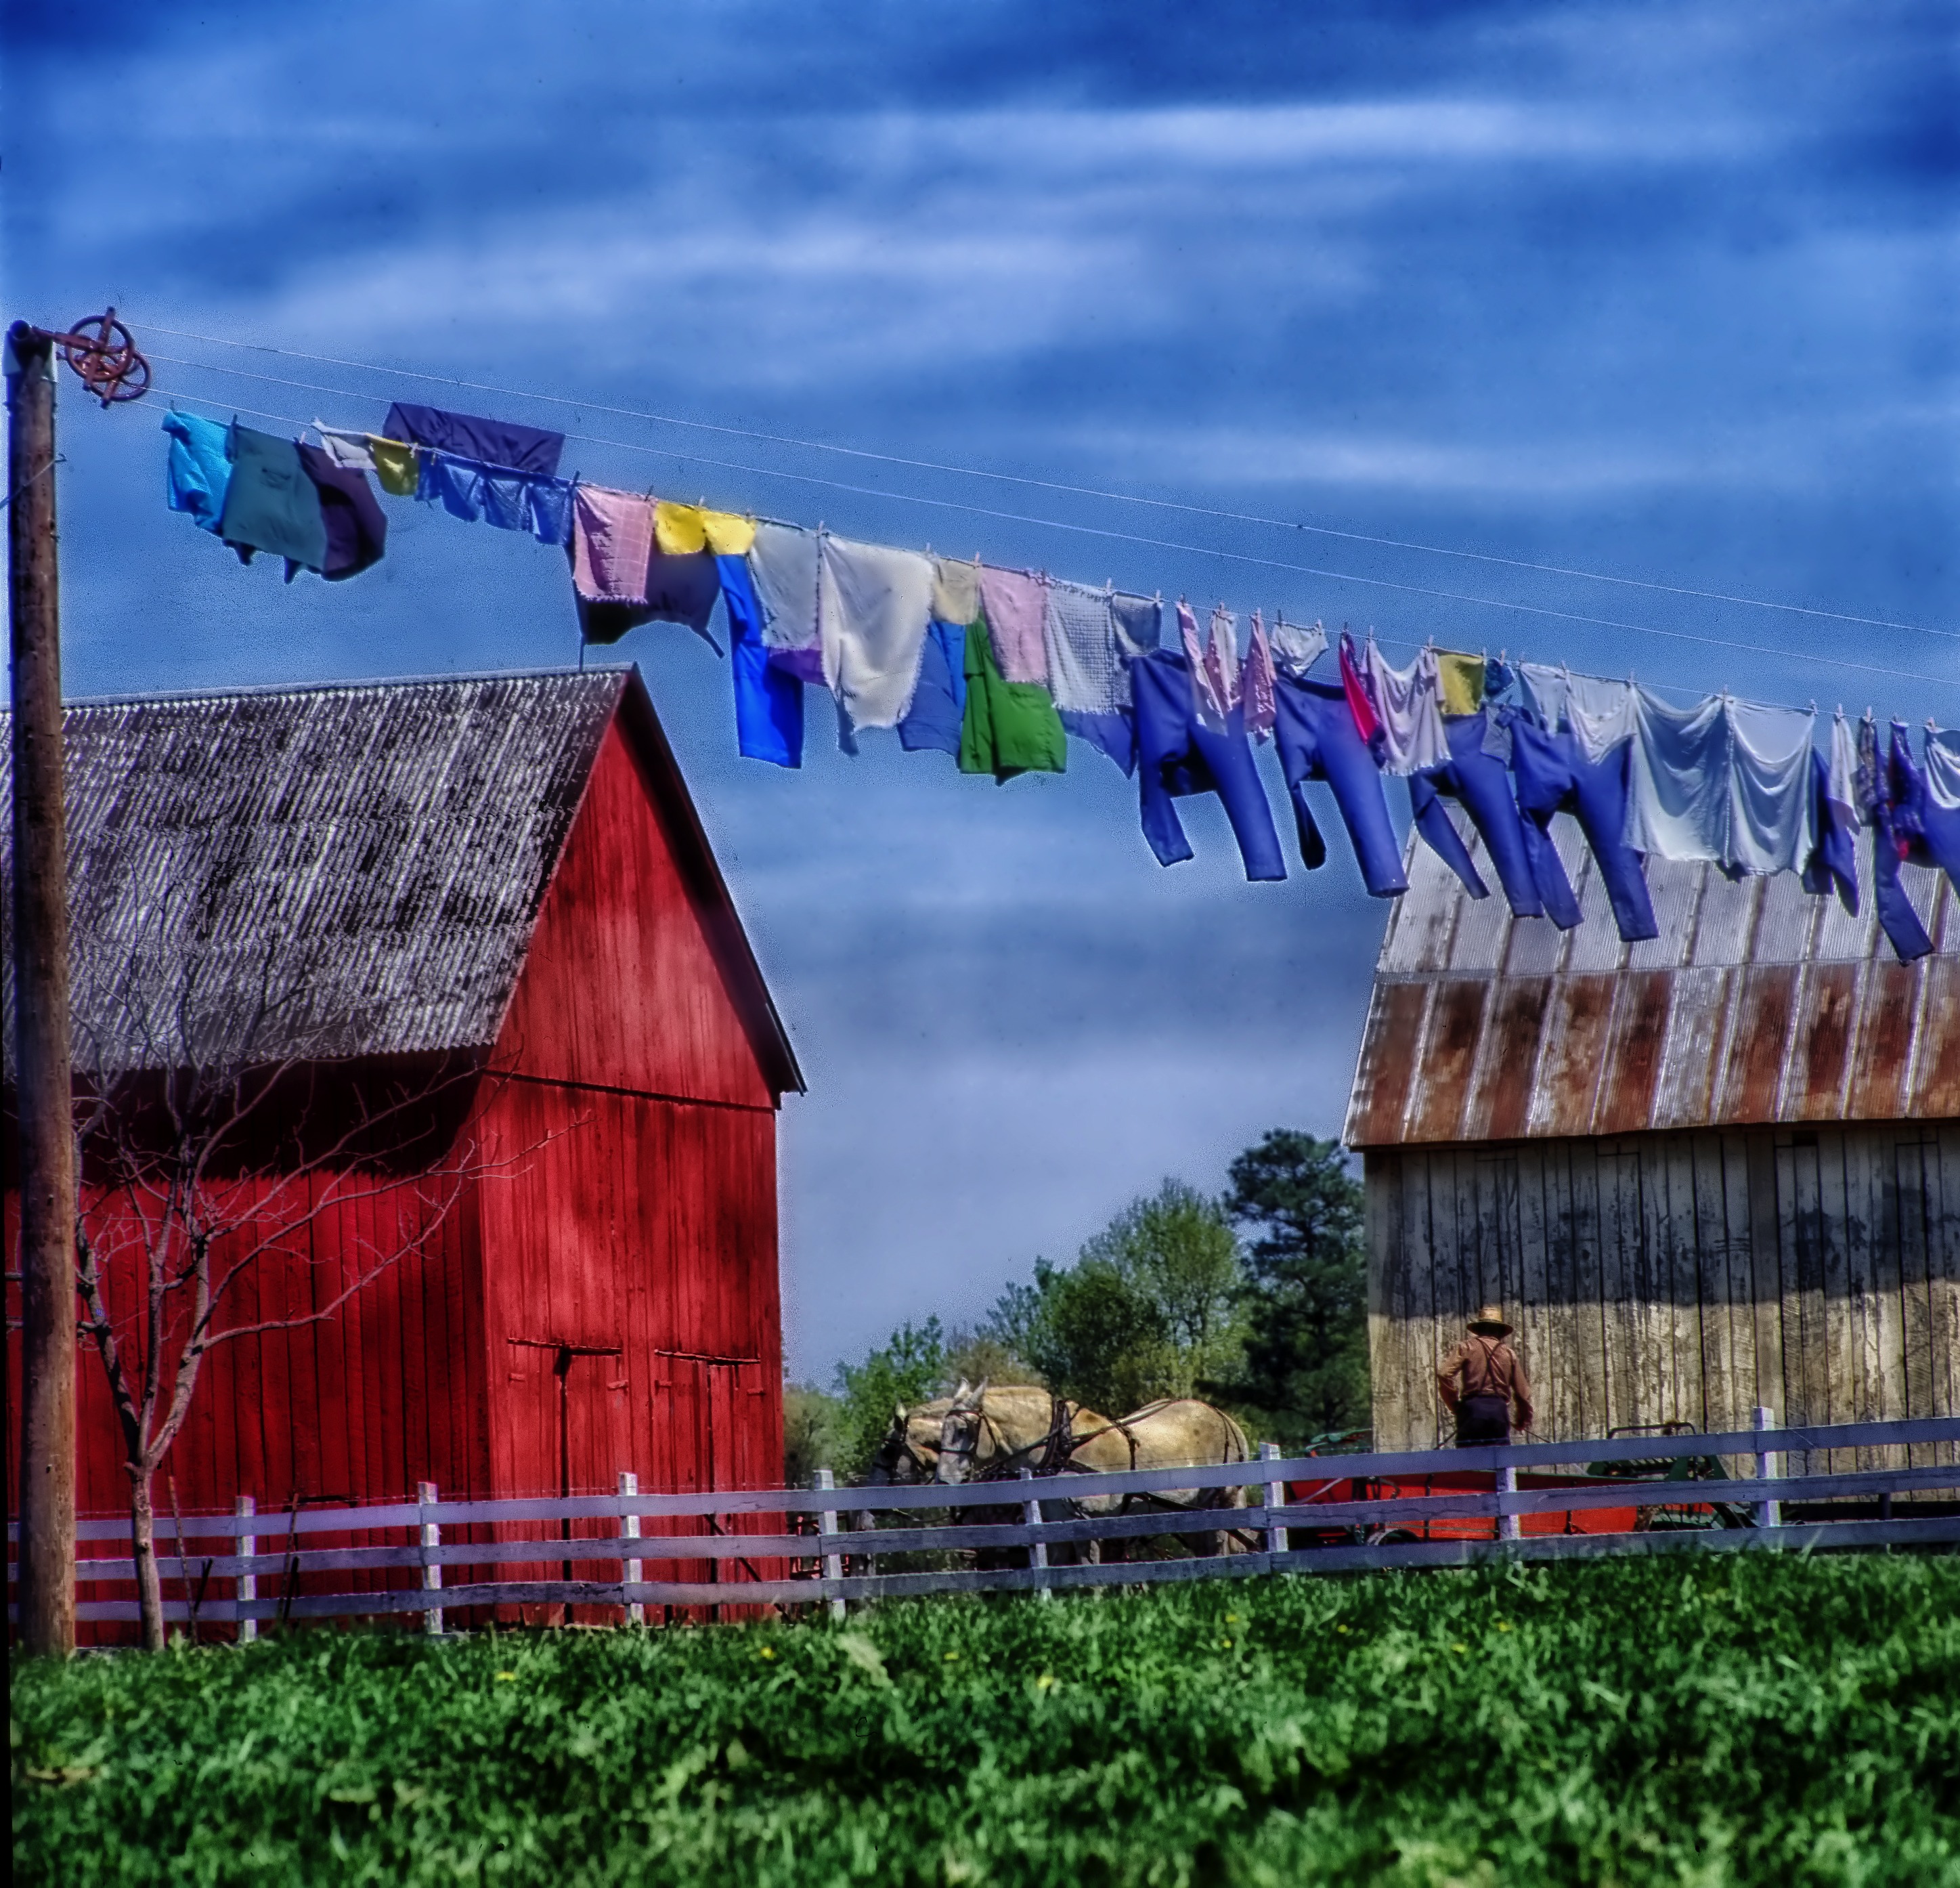
fence, field, wagon, countryside, barn, country, shed, rural, color, horse, drying, hdr, clothes line, urban area, amish farm